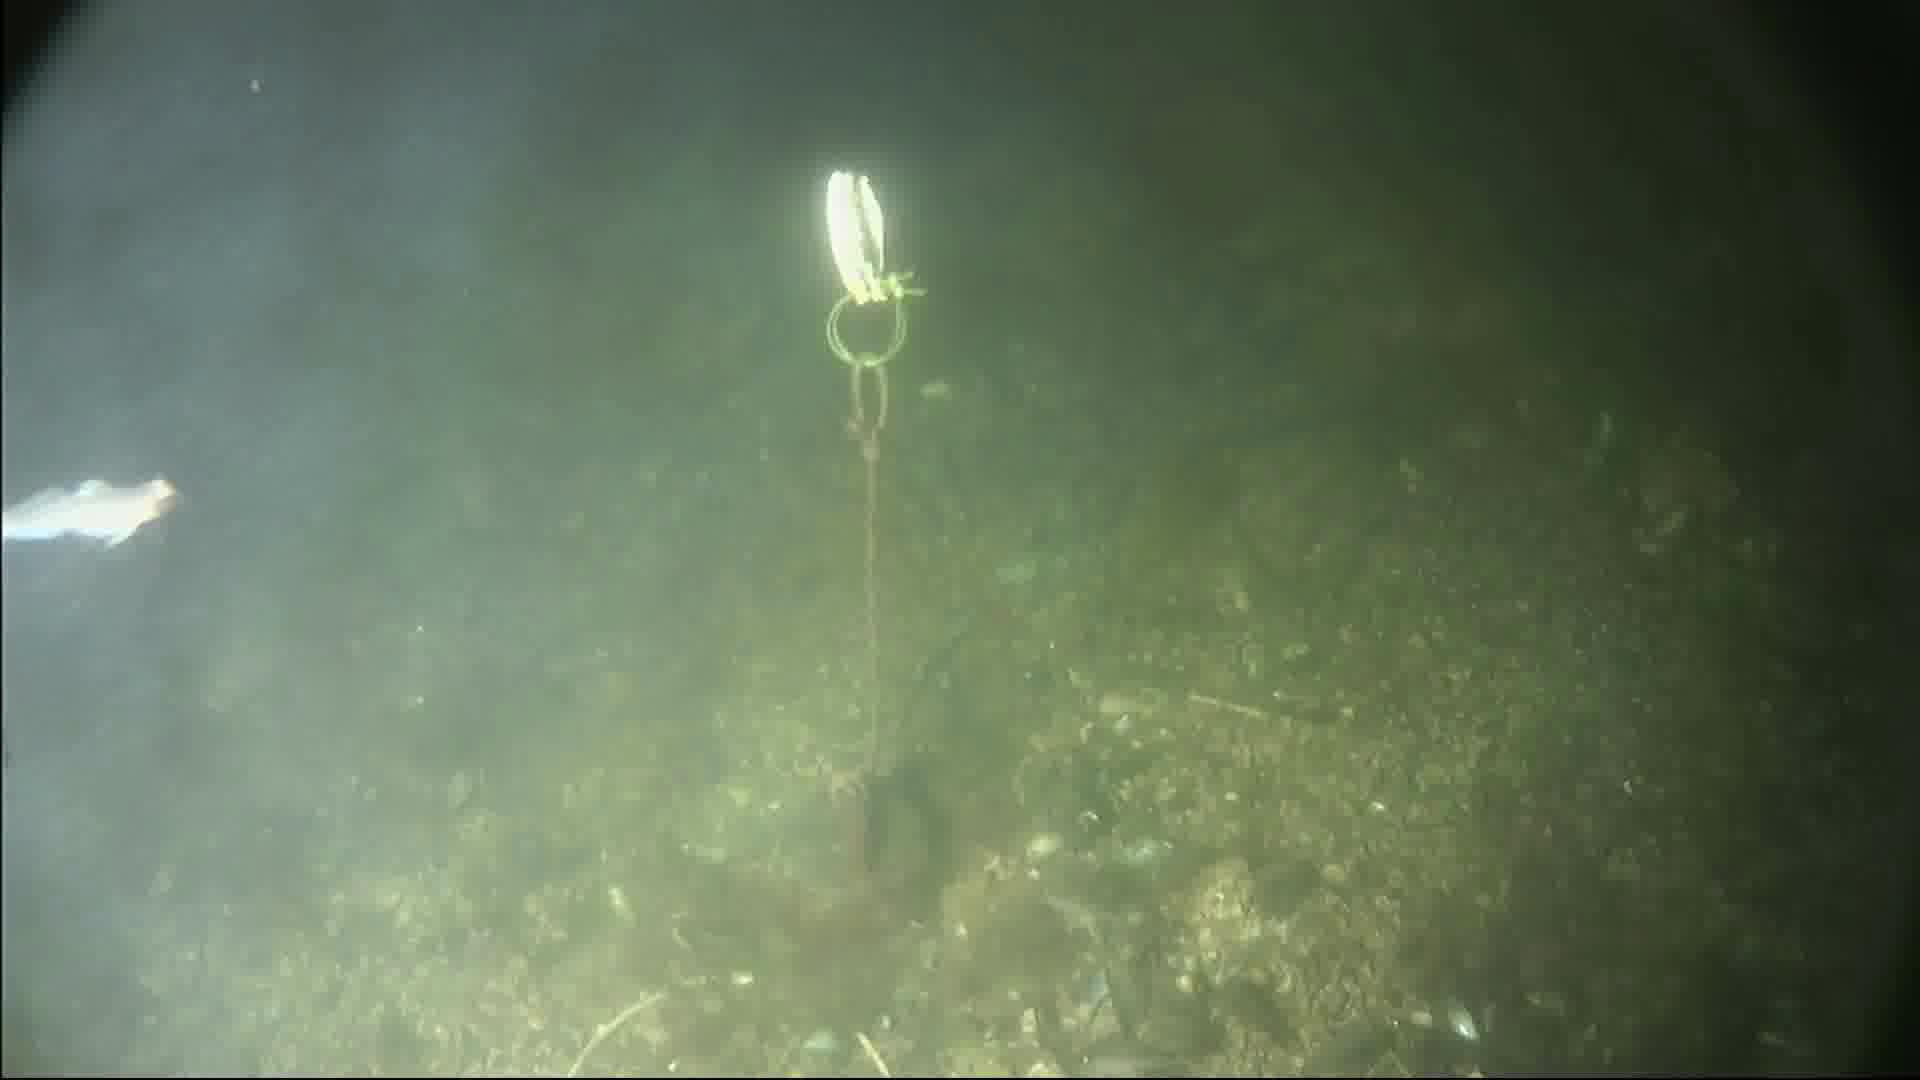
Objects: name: small_fish